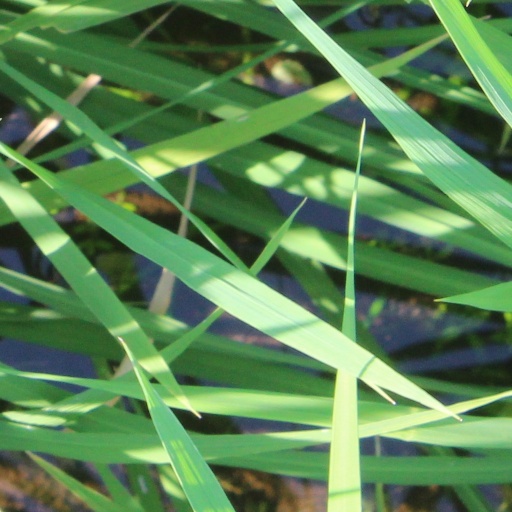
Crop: rice